Basilica of Saint Severinus, Bordeaux

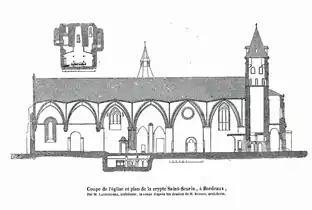
A cross-sectional view of the Basilica of Saint Severinus in 1850.

Though the Basilica of Saint Severinus was spared during the French Revolution, it was headed for a century of profound changes in the 1800s.